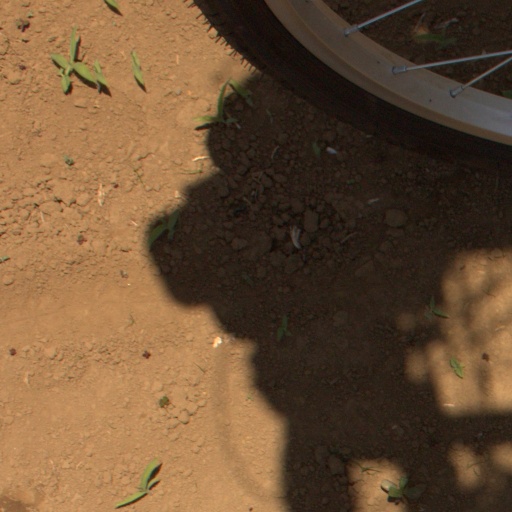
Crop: Jerusalem artichoke